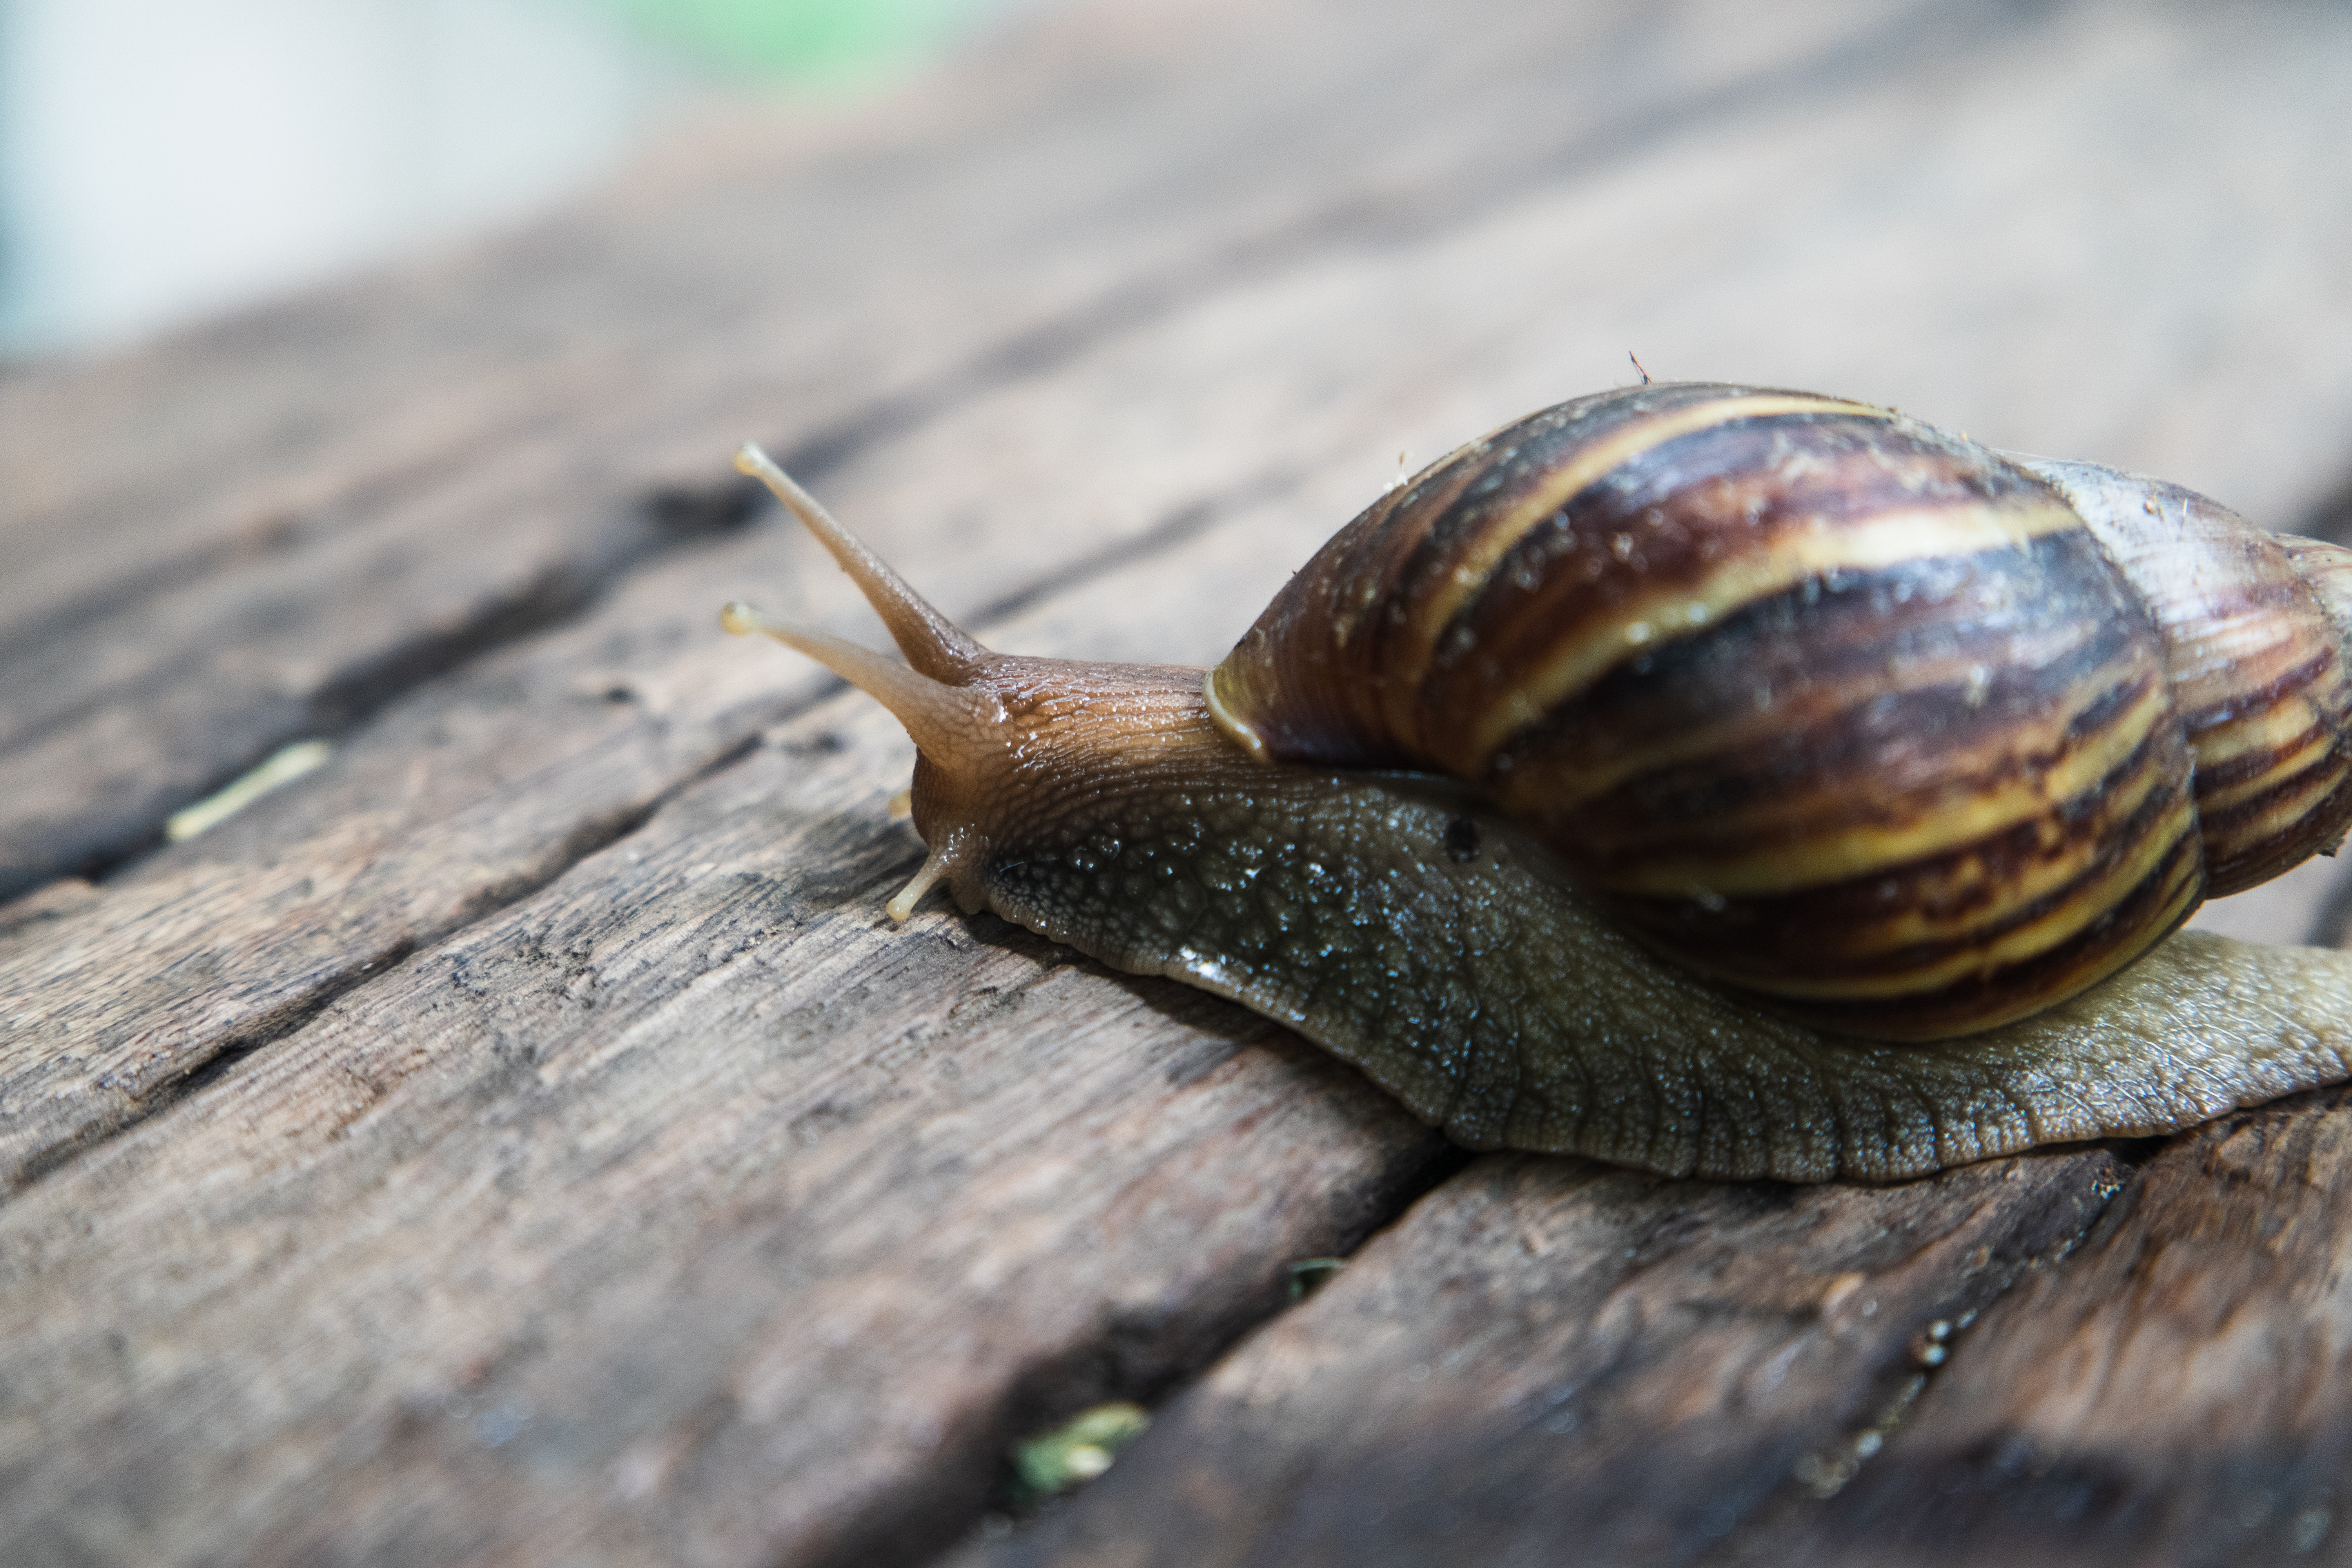
achatinidae, african, animal, asia, asian, background, brown, clean, closeup, copy space, environment, floor, food, forest, fulica, garden, giant, giant african land snail, giant african snail, green, growth, invasive, invertebrate, land, large, leaf, macro, natural, nature, organic, outdoor, pests, shell, slimy, slow, slow life, small, snail, snail shell, snail vector, space, species, spiral, summer, texture, vegetable, white, wild, wildlife, snails and slugs, lymnaeidae, sea snail, slug, molluscs, escargot, terrestrial animal, schnecken, organism, close up, macro photography, dish, photography, baked goods, french food, cuisine